Company of Thieves (band)

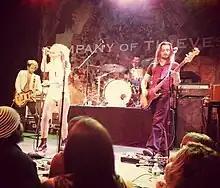
Company of Thieves performing at the Bowery Ballroom in New York City

The band went through several line-up changes during its history. They began as a trio with founding members Genevieve Schatz and Marc Walloch alongside drummer Mike Ortiz. In 2011 Ortiz posted a formal letter to his fans on the official website of Company of Thieves stating his decision to depart from the band. Chris Faller (former bassist of The Hush Sound) was used as bassist on Company of Thieves' last album, "Running from a Gamble". Faller played drums for the band's live performances after Mike Ortiz left along with bassist Marcin Sulewski. On their 2012 tour, Company of Thieves appeared with Chris Faller as bassist on stage along with a new drummer, Matt Rullo. Eitan Bernstein did not play keyboards on the second album, but toured with the band as the official keyboardist.